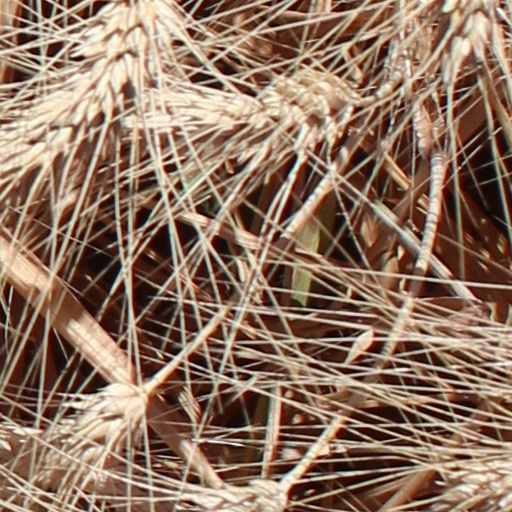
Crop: wheat